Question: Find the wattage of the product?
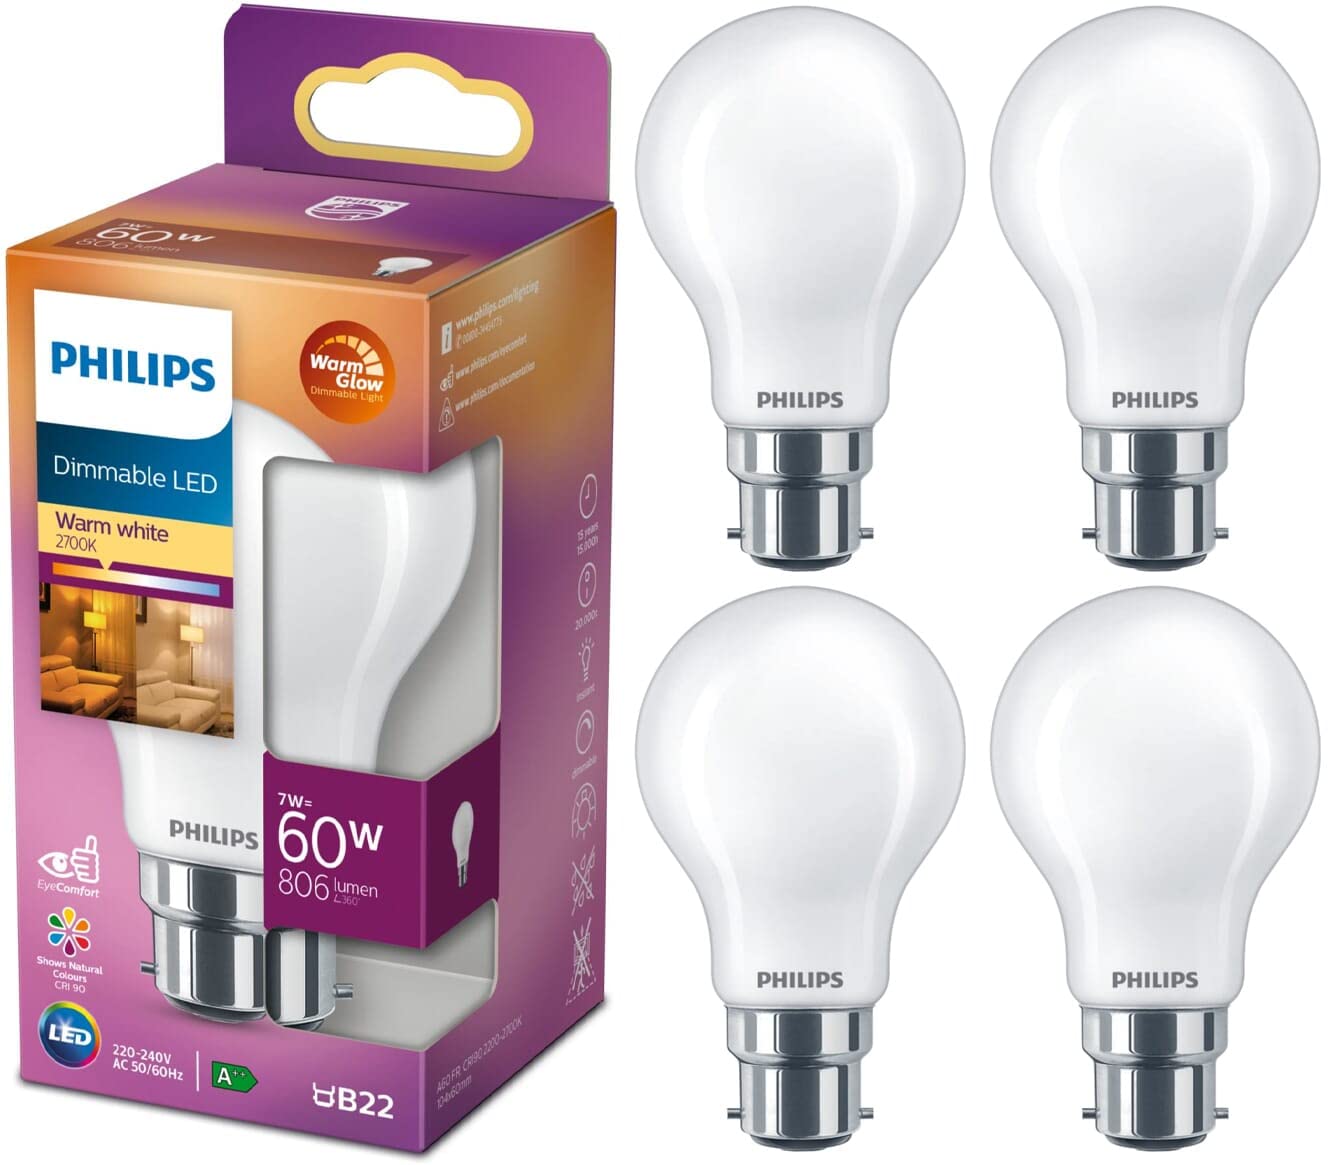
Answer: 60.0 watt